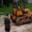
Label: tractor